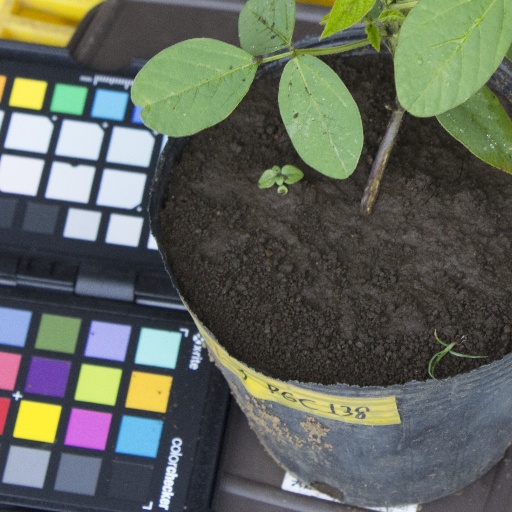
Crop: soybean